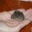
Label: mouse